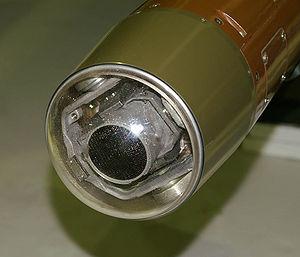
Le guidage est l’ensemble des opérations qui permettent au missile de remplir sa mission, du point de vue approche vers l’objectif ou but choisi, malgré l’intervention de perturbations. C’est le guidage qui permet de faire la distinction entre un missile et une roquette ou un projectile d’artillerie. Le guidage est différent du pilotage.